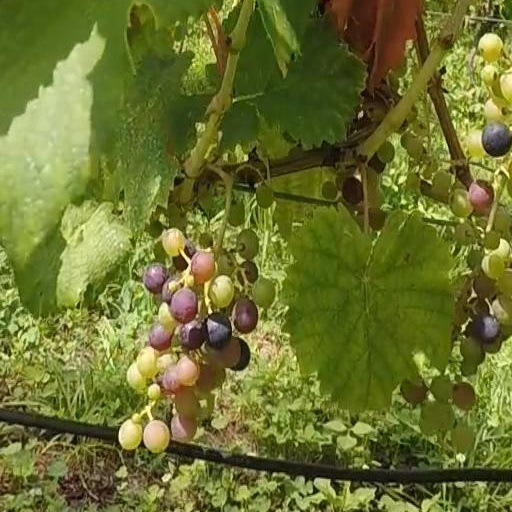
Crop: grape